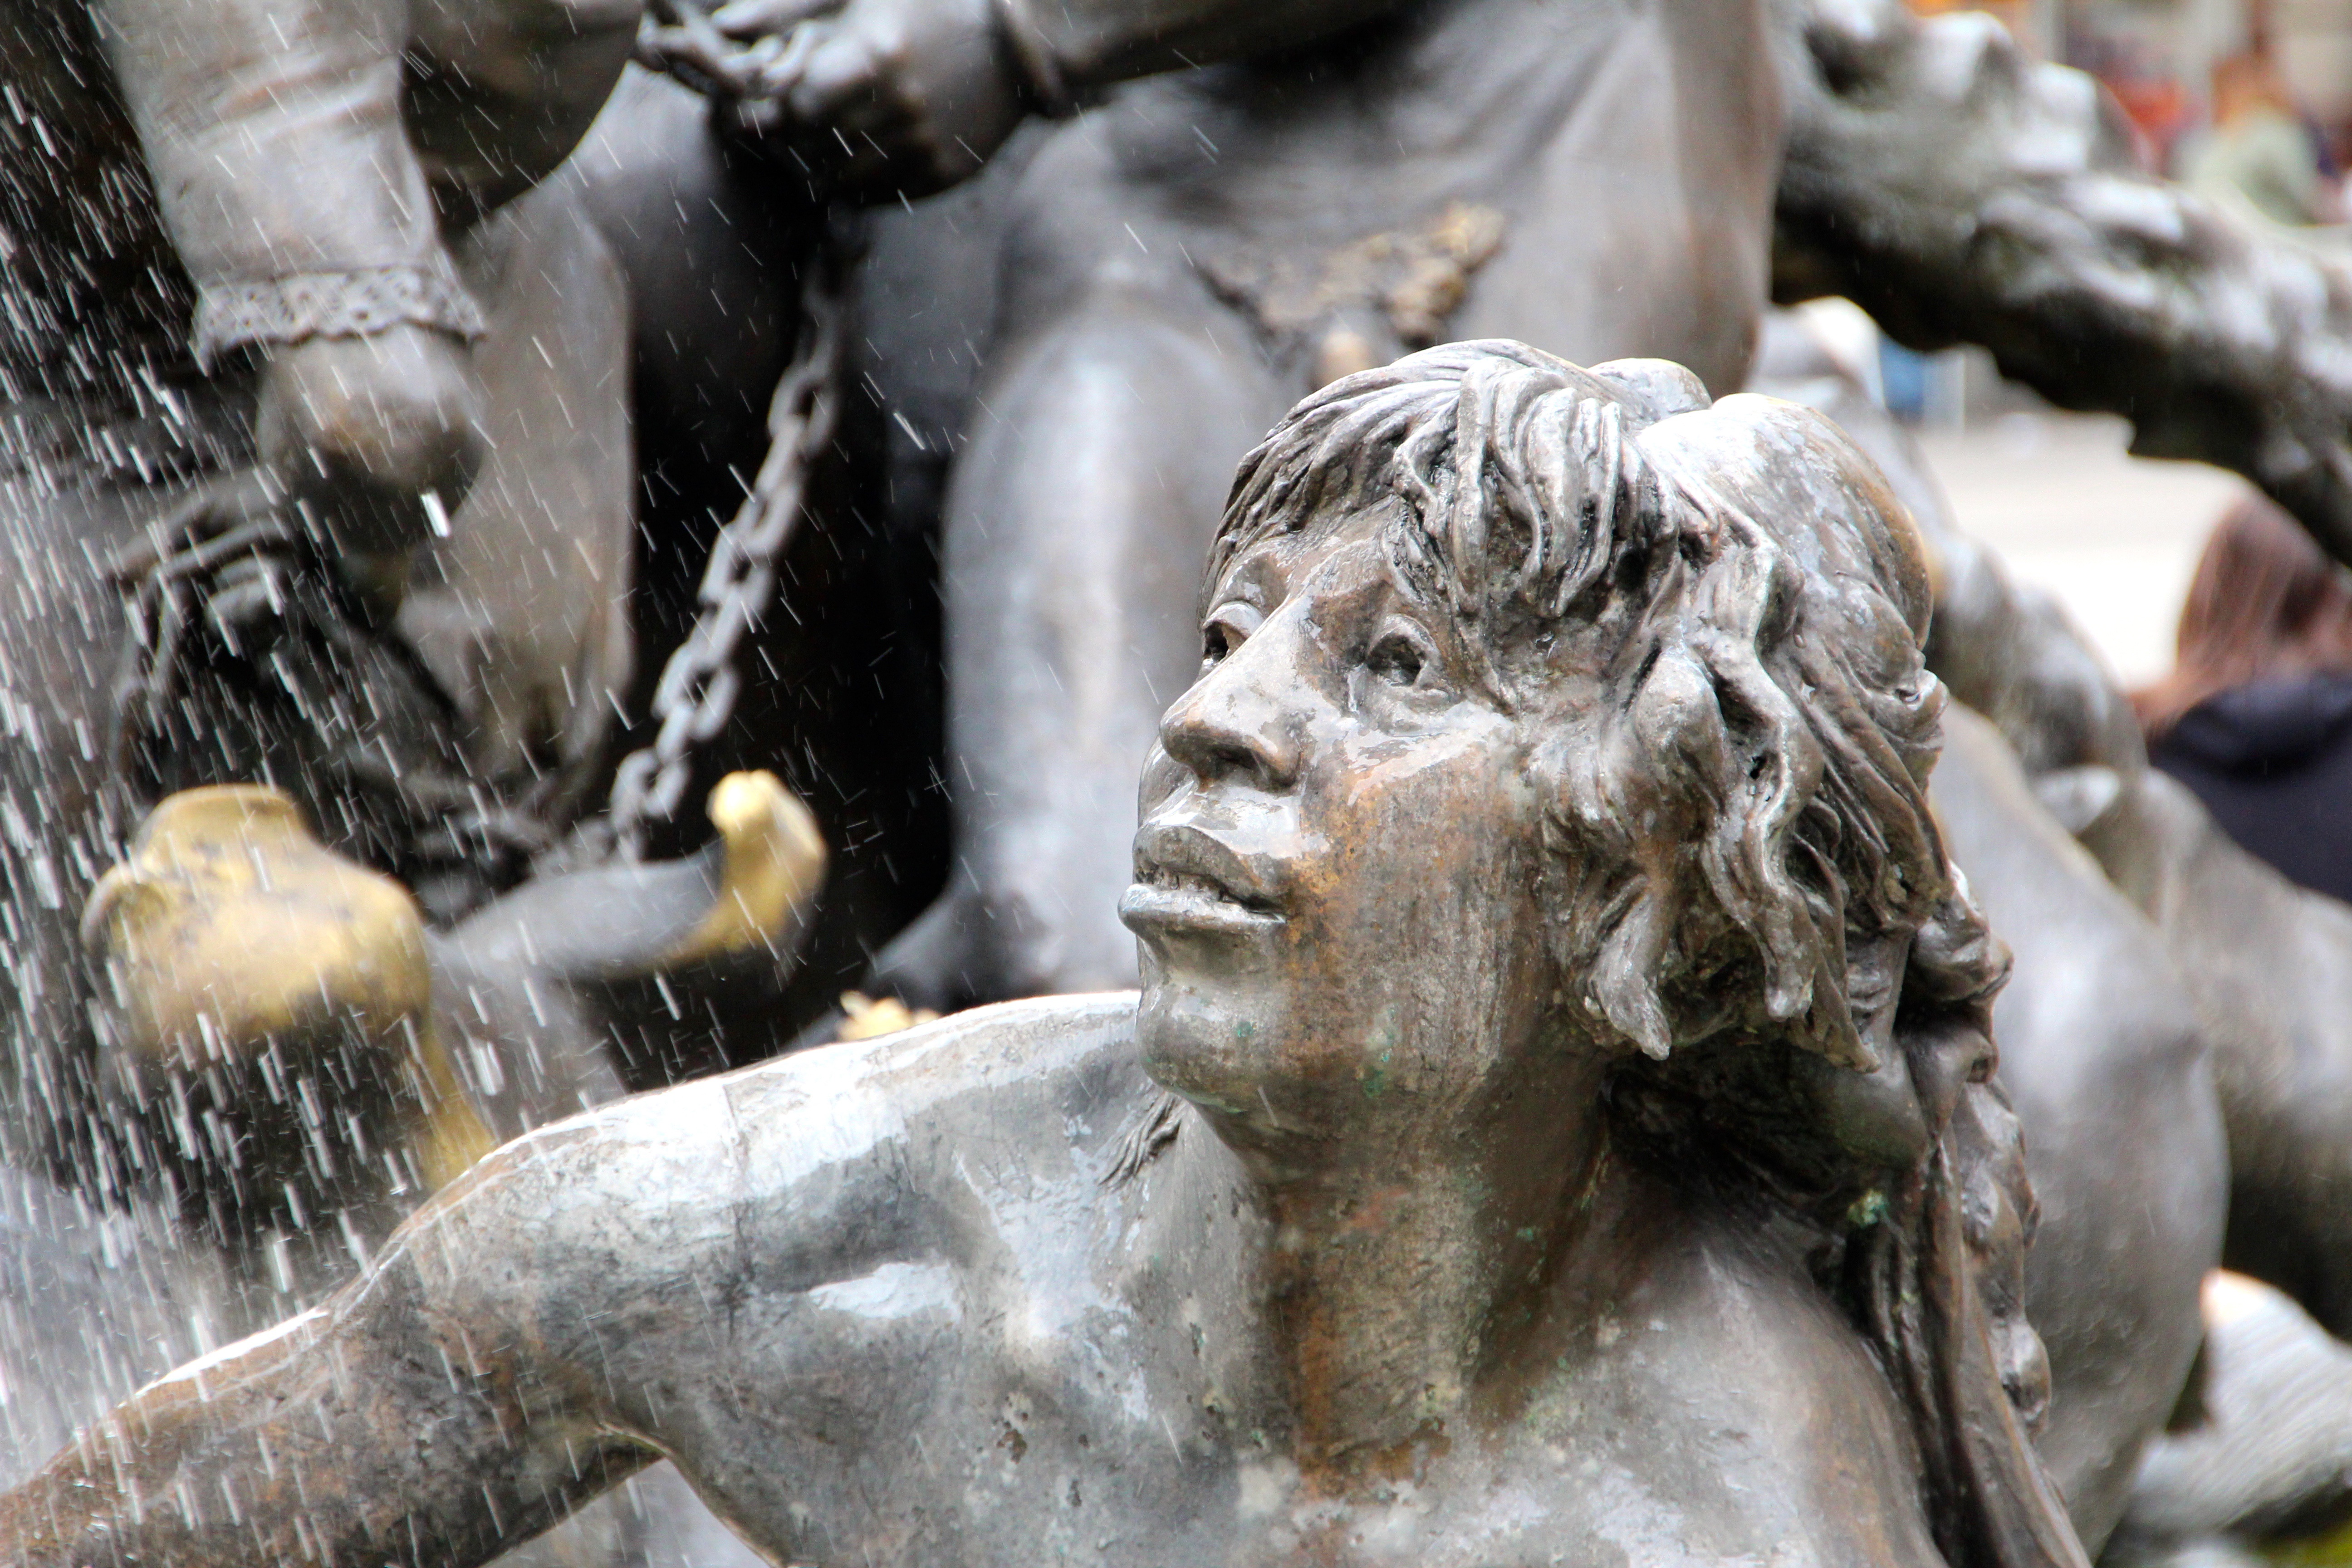
woman, monument, statue, mud, metal, artwork, sculpture, art, sage, figure, temple, fountain, bronze, skeleton, carving, water feature, nuremberg, mythology, ancient history